The Mover

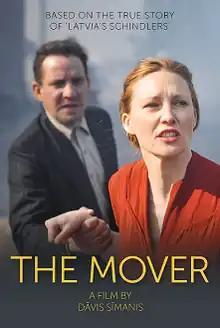
Film poster

The Mover ( – 'Father Night') is a 2018 Latvian historial war drama film directed by Dāvis Sīmanis Jr. The film is based on the Latvian novel "A Boy and a Dog" written by Inese Zandere and illustrated by Reinis Pētersons. It was selected as the Latvian entry for the Best International Feature Film at the 92nd Academy Awards, but was not nominated. In 2019 "The Mover" was awarded as the best foreign film at Haifa International Film Festival.